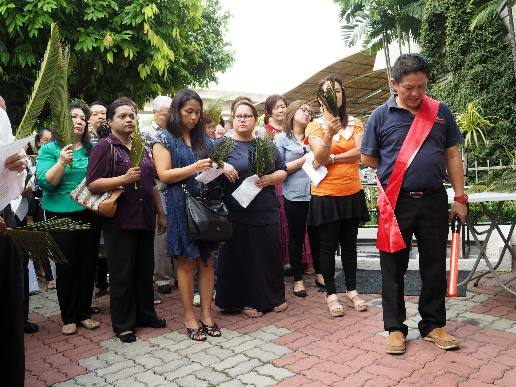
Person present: Yes